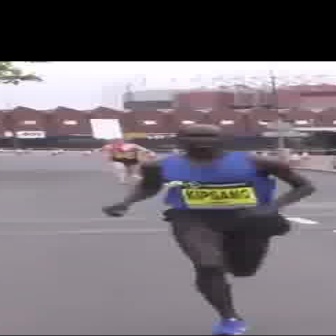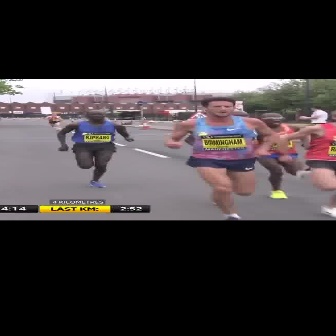
  Please identify the target specified by the bounding box [100,125,310,336] in the first image and locate it in the second image. Return the coordinates in [x_min,y_min,x_max,y_max] format.
Answer: [55,110,133,187]